Chaldean Catholic Archeparchy of Basra

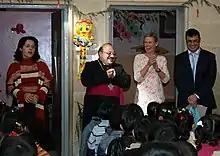
Bishop of Basra

Its cathedral episcopal see Cathedral of Our Lady, is in Al Basrah.